Jin Bangzheng

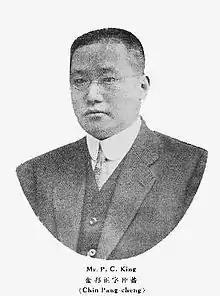
Jin Bangzheng

Jin Bangzheng (1886–1946), or P. C. King, courtesy name Zhongfan, was a Chinese educator and industrialist who served as president of Tsinghua University from August 1920 to April 1922.